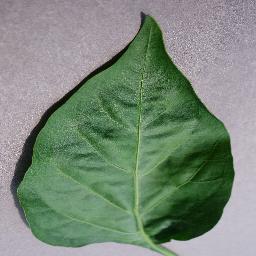
Label: Pepper,_bell___healthy